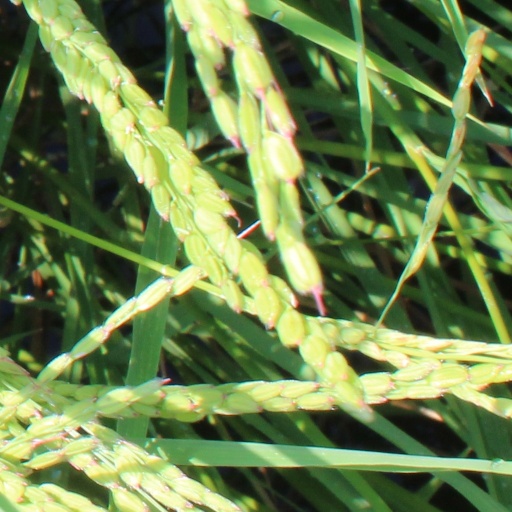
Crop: rice